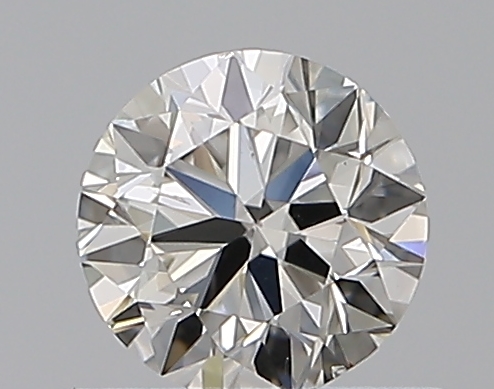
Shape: round
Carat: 0.5
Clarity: SI1
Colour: H
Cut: VG
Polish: EX
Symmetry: GD
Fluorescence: N
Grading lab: GIA
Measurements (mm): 4.96 x 4.98 x 3.14